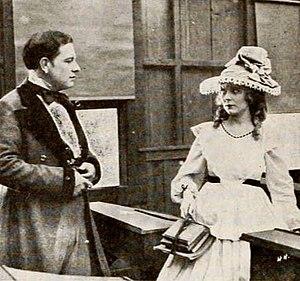
Fighting Cressy est un western muet américain de Robert T. Thornby, sorti en 1919.